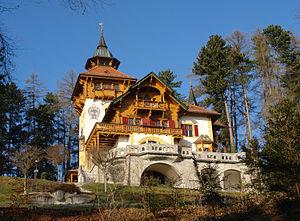
Feldafing est une commune de Bavière située dans l'arrondissement de Starnberg, dans le district de Haute-Bavière.